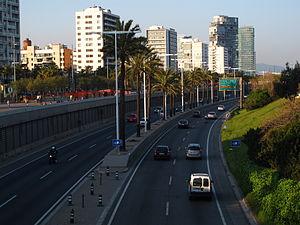
La B-10 aussi appelée Ronda Litoral entoure le centre de Barcelone d'est en ouest le long de la côte méditerranéenne. Elle a les caractéristiques autoroutières et longe tout le sud de la capitale Catalane.